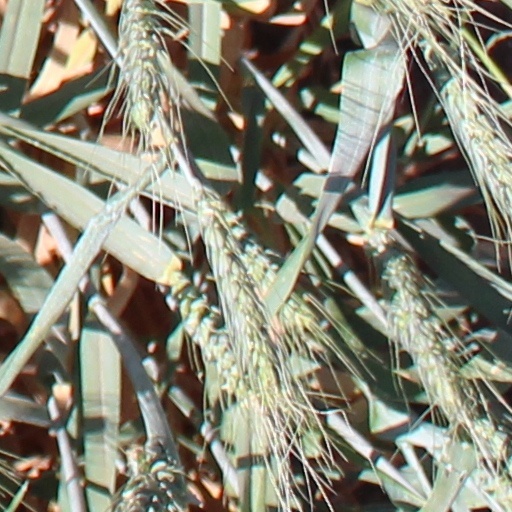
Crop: wheat